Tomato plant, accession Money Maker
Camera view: horizontal (90 deg, fisheye); turntable rotation: 90 degrees
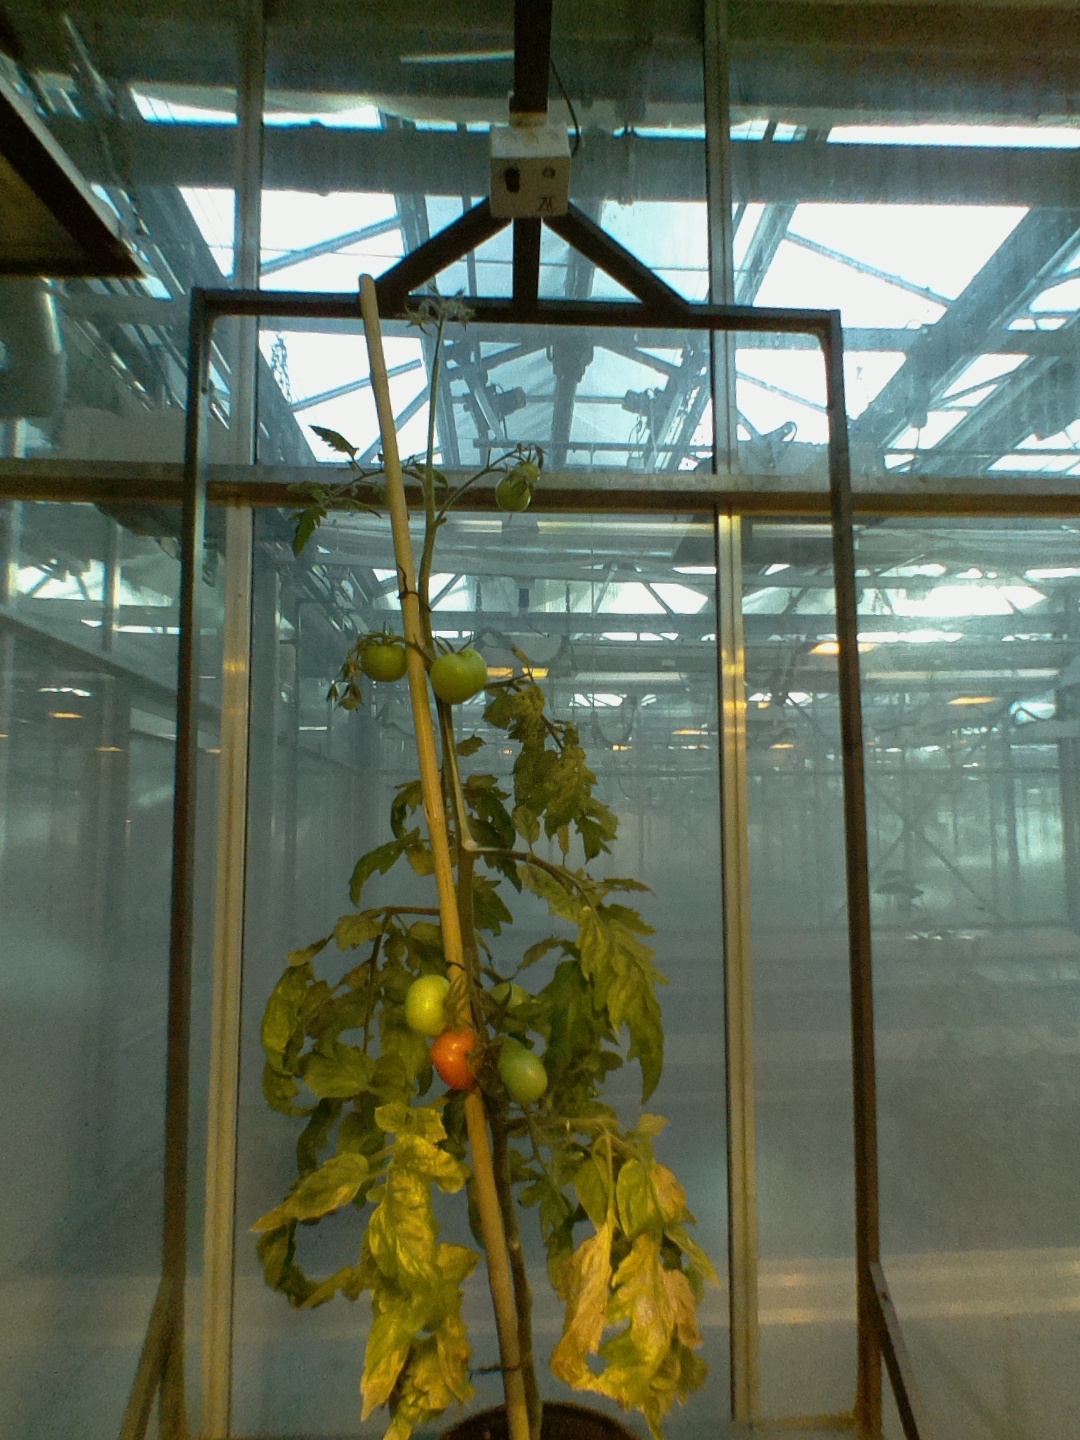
BBCH growth stage 81: 10%-20% of fruits show typical fully ripe color